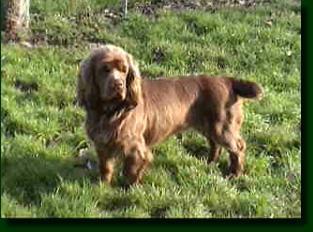
Sussex_spaniel